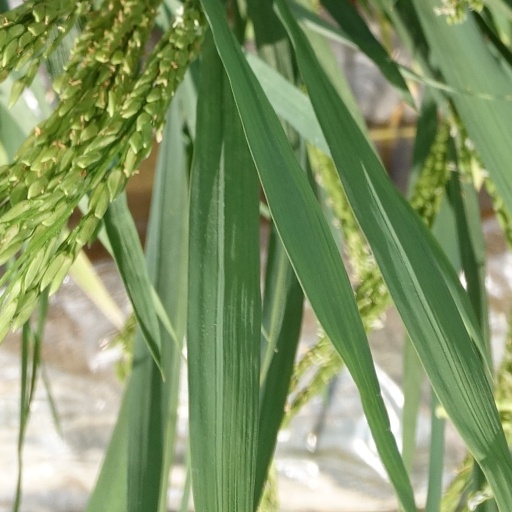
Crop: rice